Honda Bay

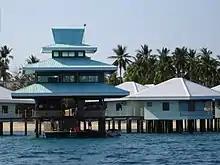
Dos Palmas resort in Honda Bay

The bay is used for both subsistence and commercial fisheries and recreation. Boats can be rented for the day and used for travel to nearby islands, many less than 45 minutes from the shore by boat. Honda Bay is ideal for snorkeling. Starfish are commonly found near islands such as Starfish Island. Puerto Princesa is the nearest port city, and is accessible by plane.